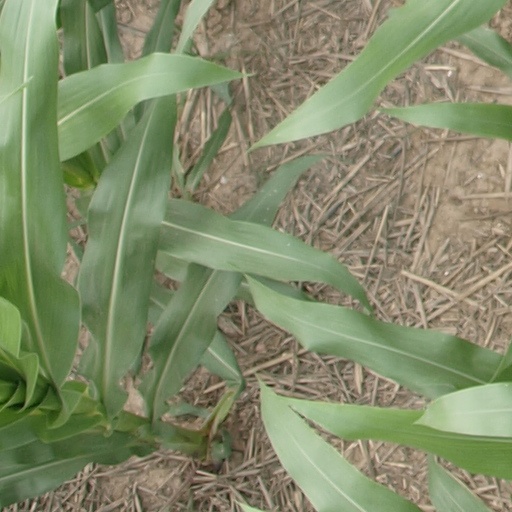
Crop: maize; corn